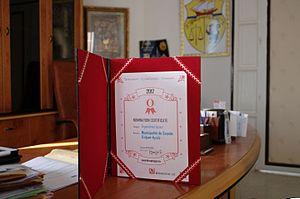
Certificat de l'OpenGov Award attribué à la délégation spéciale de Sayada pour l'année 2012.
Les données ouvertes en Tunisie permettent aux services de l'administration centrale et régionale de l'État, aux collectivités locales et aux établissements et entreprises publics de rendre certaines données publiques.